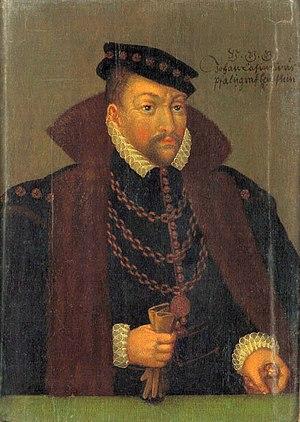
En France, on appelle guerres de Religion une série de huit conflits qui ont ravagé le royaume de France dans la seconde moitié du XVIᵉ siècle et où se sont opposés catholiques et protestants.